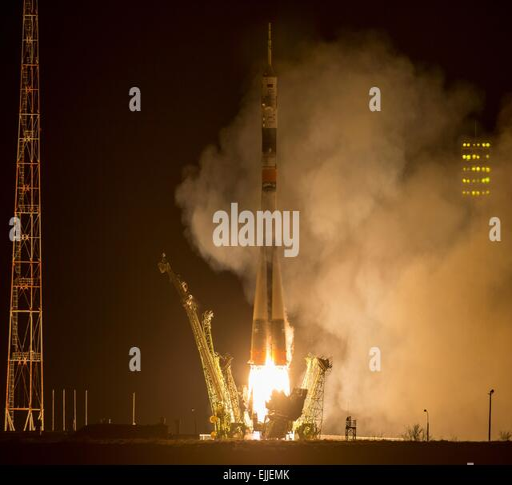
the rocket launches carrying crew members